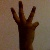
The image shows a hand gesture representing the number 6 in Indian Sign Language.